Oleksandr Volovyk

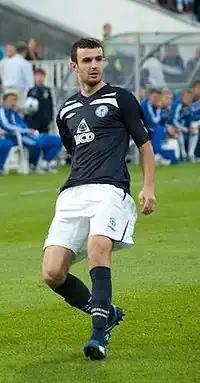
Volovyk playing for Metalurh Donetsk in 2009

Oleksandr Ihorovych Volovyk (born 28 October 1985) is a Ukrainian professional footballer who played as a centre-back.